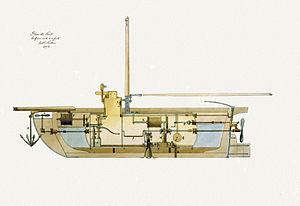
""Vaisseau sous-marin, bombes sous-marines et mode d'attaque"". Sous-marin prototype pour le gouvernement américain. Section longitudinale. Image numérisée à partir d'un original de 1806 à l'encre et à la gouache. Auteur: Robert Fulton."